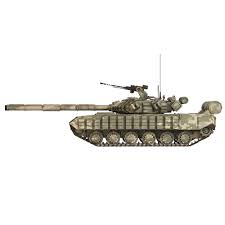
Label: Tank